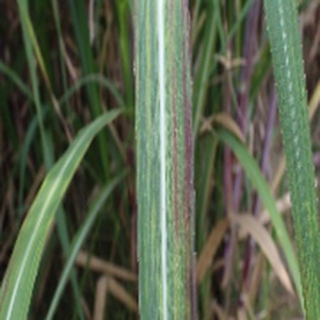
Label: sugarcane_bacterial_blight